Shut Up and Dance (Black Mirror)

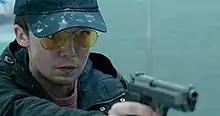
Critics received Lawther's acting as Kenny "(pictured)" positively, with Caroline Framke finding Kenny to be "quivering, desperate, heartbreaking." The episode is a dark thriller.

"Shut Up and Dance" is the third episode of the third series of the British science fiction anthology series "Black Mirror". It was written by series creator and showrunner Charlie Brooker and William Bridges, and premiered on Netflix on 21 October 2016, together with the rest of series three.